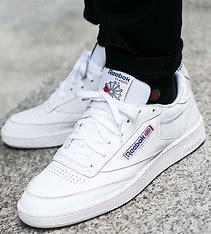
Brand: Reebok
Model: Club C 85